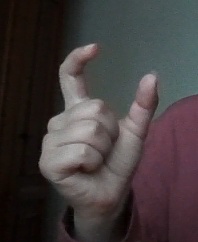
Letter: nun